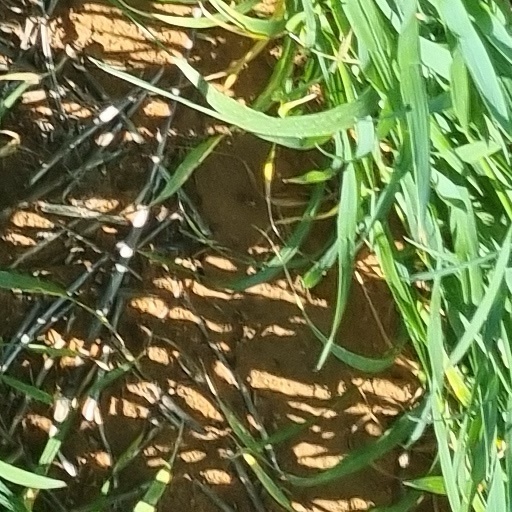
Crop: wheat